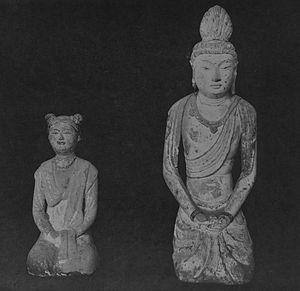
L'introduction du bouddhisme au Japon en provenance du royaume coréen de Baekje au milieu du VIᵉ siècle entraîne une renaissance de la sculpture japonaise. Des moines bouddhistes, des artisans et des lettrés s'installent autour de la capitale dans la province de Yamato et transmettent leurs techniques aux artisans locaux. Tout naturellement, les premières sculptures japonaises des époques Asuka et Hakuhō montrent de fortes influences de l'art continental et se caractérisent d'abord par des yeux en amande, des lèvres en forme de croissant tournées vers le haut et des plis dans les vêtements disposés symétriquement. L'atelier du sculpteur Tori Busshi, fortement influencé par le style des Wei du nord, produit des œuvres qui illustrent ces caractéristiques. La triade de Shaka Nyorai et le Guze Kannon au Hōryū-ji en sont d'excellents exemples. À la fin du VIIᵉ siècle, le bois remplace le bronze et le cuivre. Au début de la dynastie Tang, un plus grand réalisme s'exprime par des formes plus pleines, des fentes longues et étroites pour les yeux, des traits de visage plus doux, des vêtements fluides et embellis avec des ornements tels que des bracelets et des bijoux.